Zach Wajtknecht

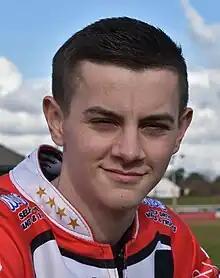

Zach Wajtknecht (born 8 February 1998) is a motorcycle speedway rider from Great Britain.